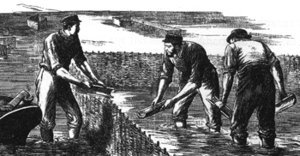
L’ostréiculture est l'élevage des huîtres.